Vädersolstavlan

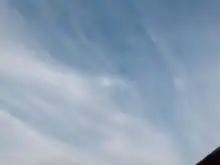
A 120° parhelion

A work of art produced in the spirit of the Danube School (see Possible prototypes above), "Vädersolstavlan" features realistic depictions of cirrus clouds and the sky is properly rendered, going from bright blue near the horizon to dark blue near zenith. The shadows in the lower half of the painting, however, seem to suggest the Sun is located in the west — even leaving the southern façades in shadow — which is incorrect as historical sources claim the event lasted from 7 to 9 a.m. In contrast to the city below it, the halo phenomenon is depicted vertically in a fisheye perspective with the major circle centred on zenith (like in the ray tracing solution above).